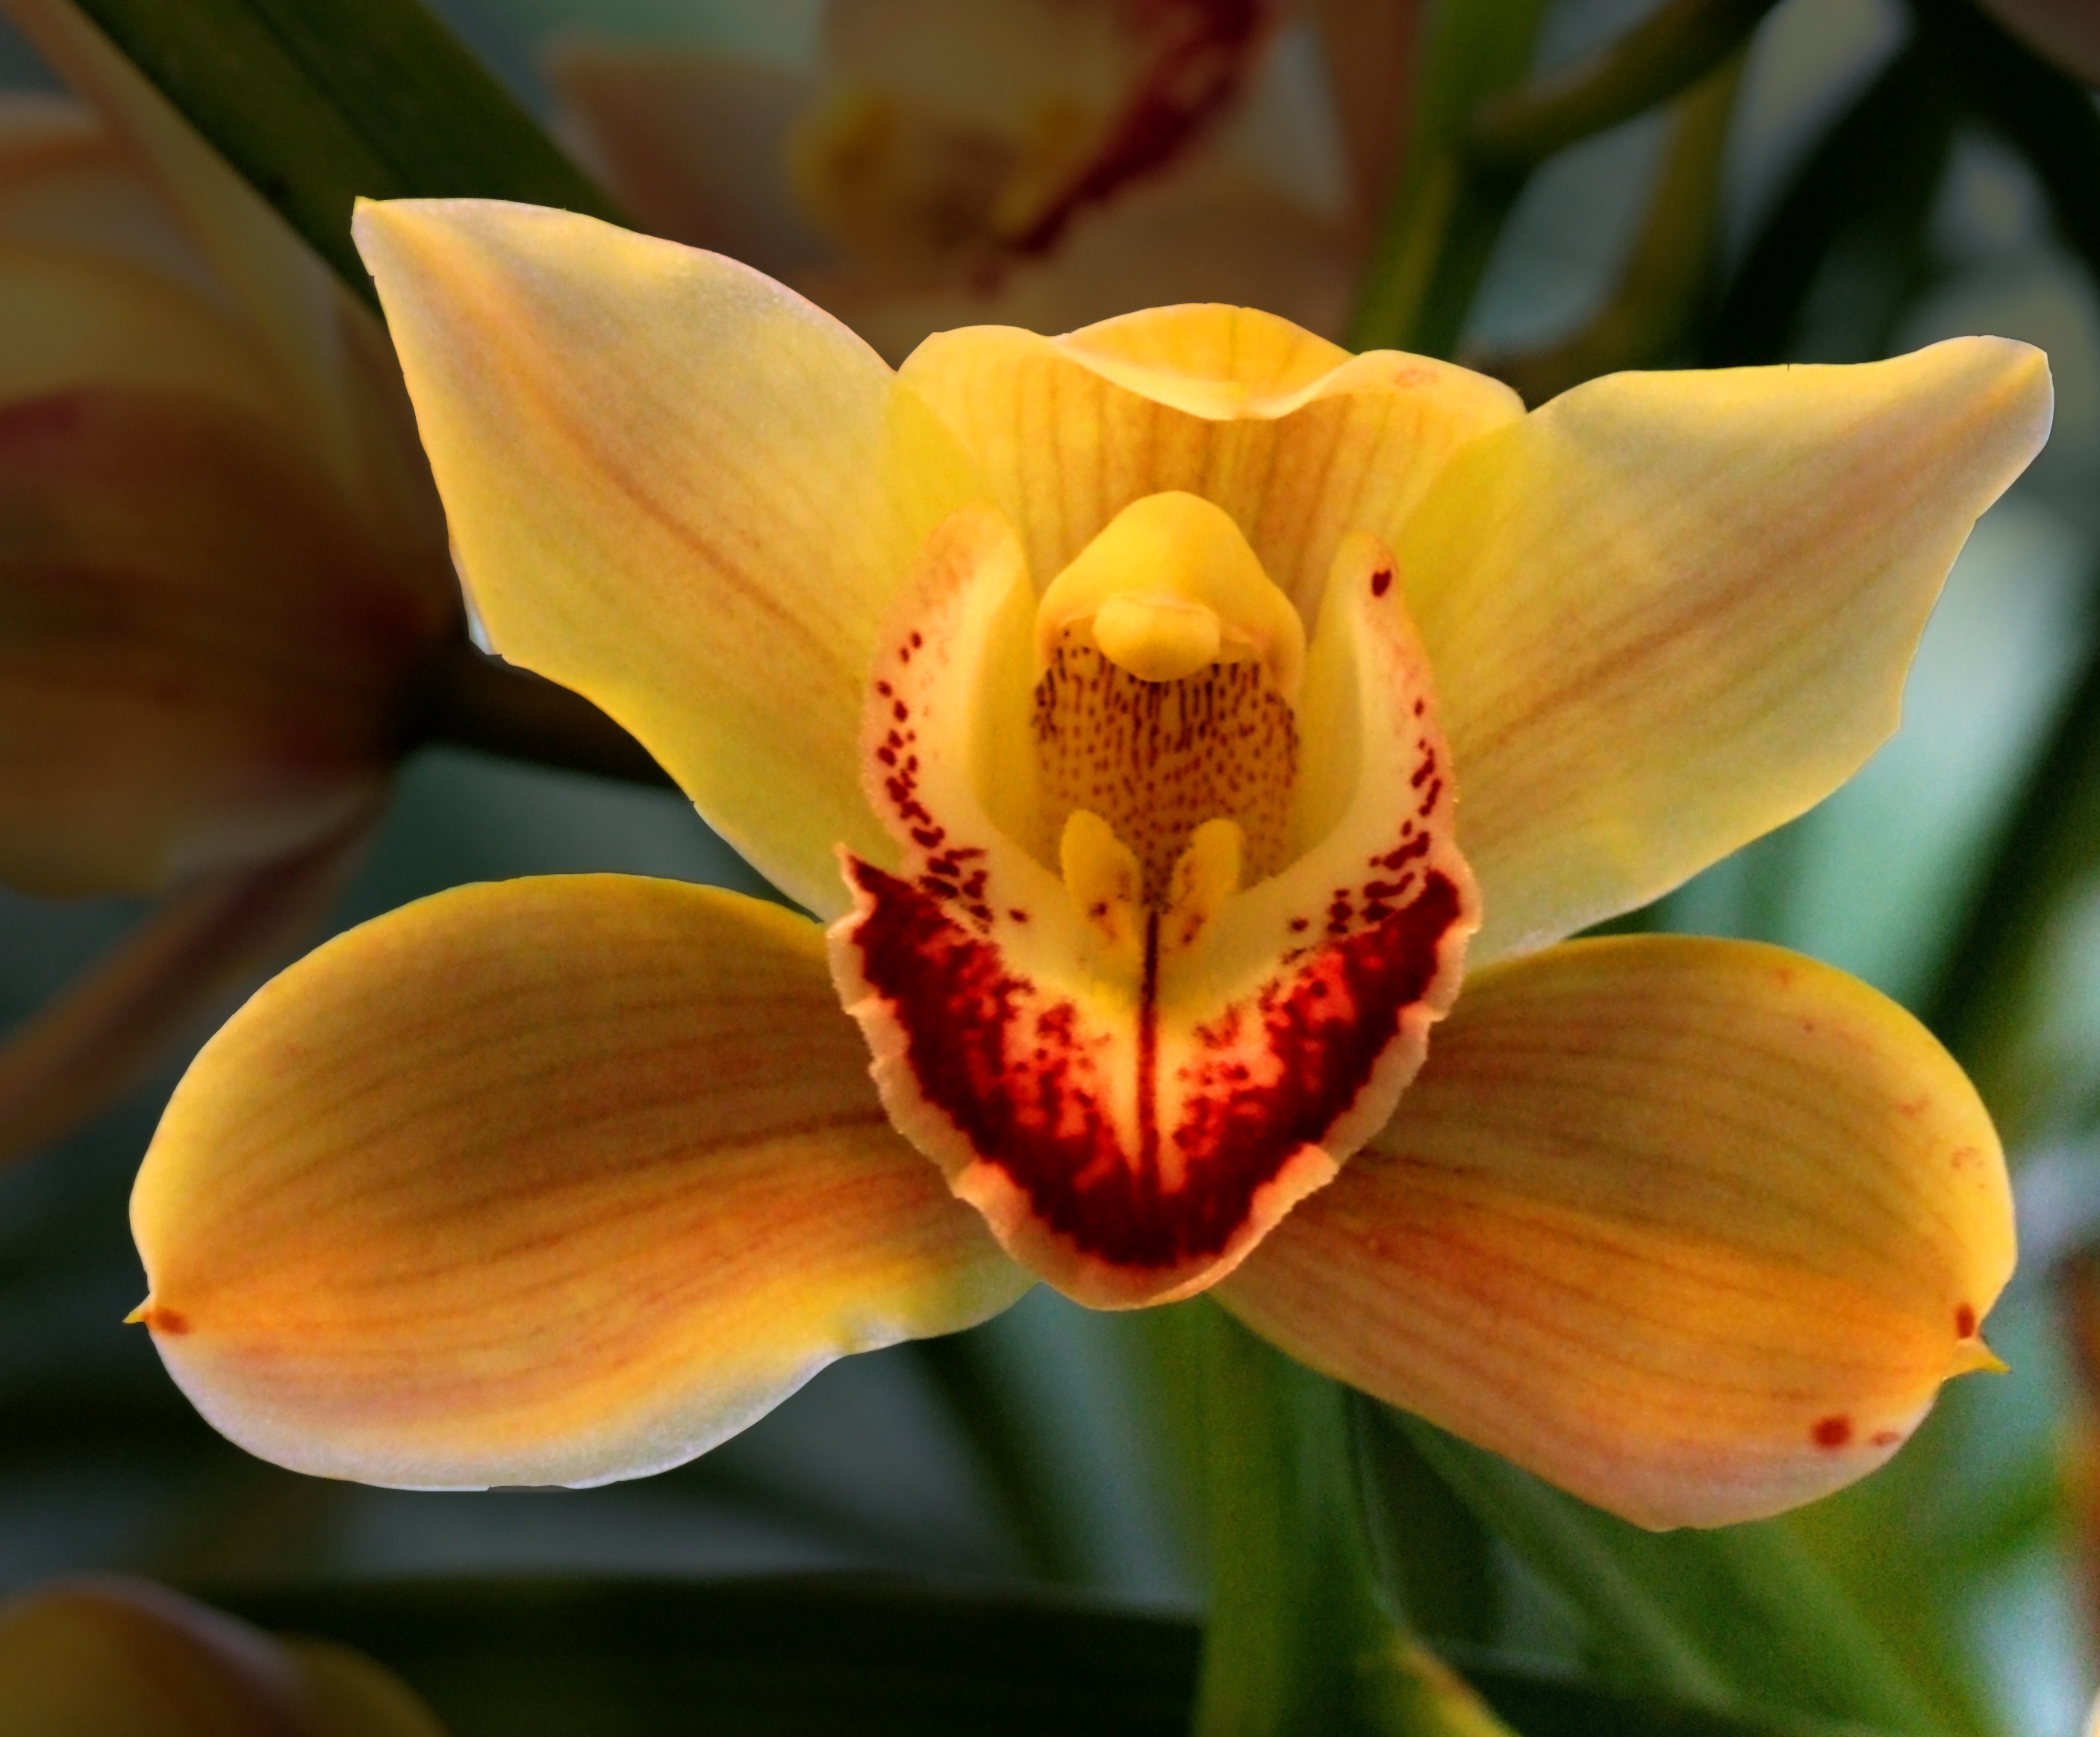
plant, photography, flower, petal, red, macro, botany, yellow, flora, orchid, close up, decorative, beauty, daylily, macro photography, flowering plant, brindle, orchidea, the gentle, plant stem, land plant